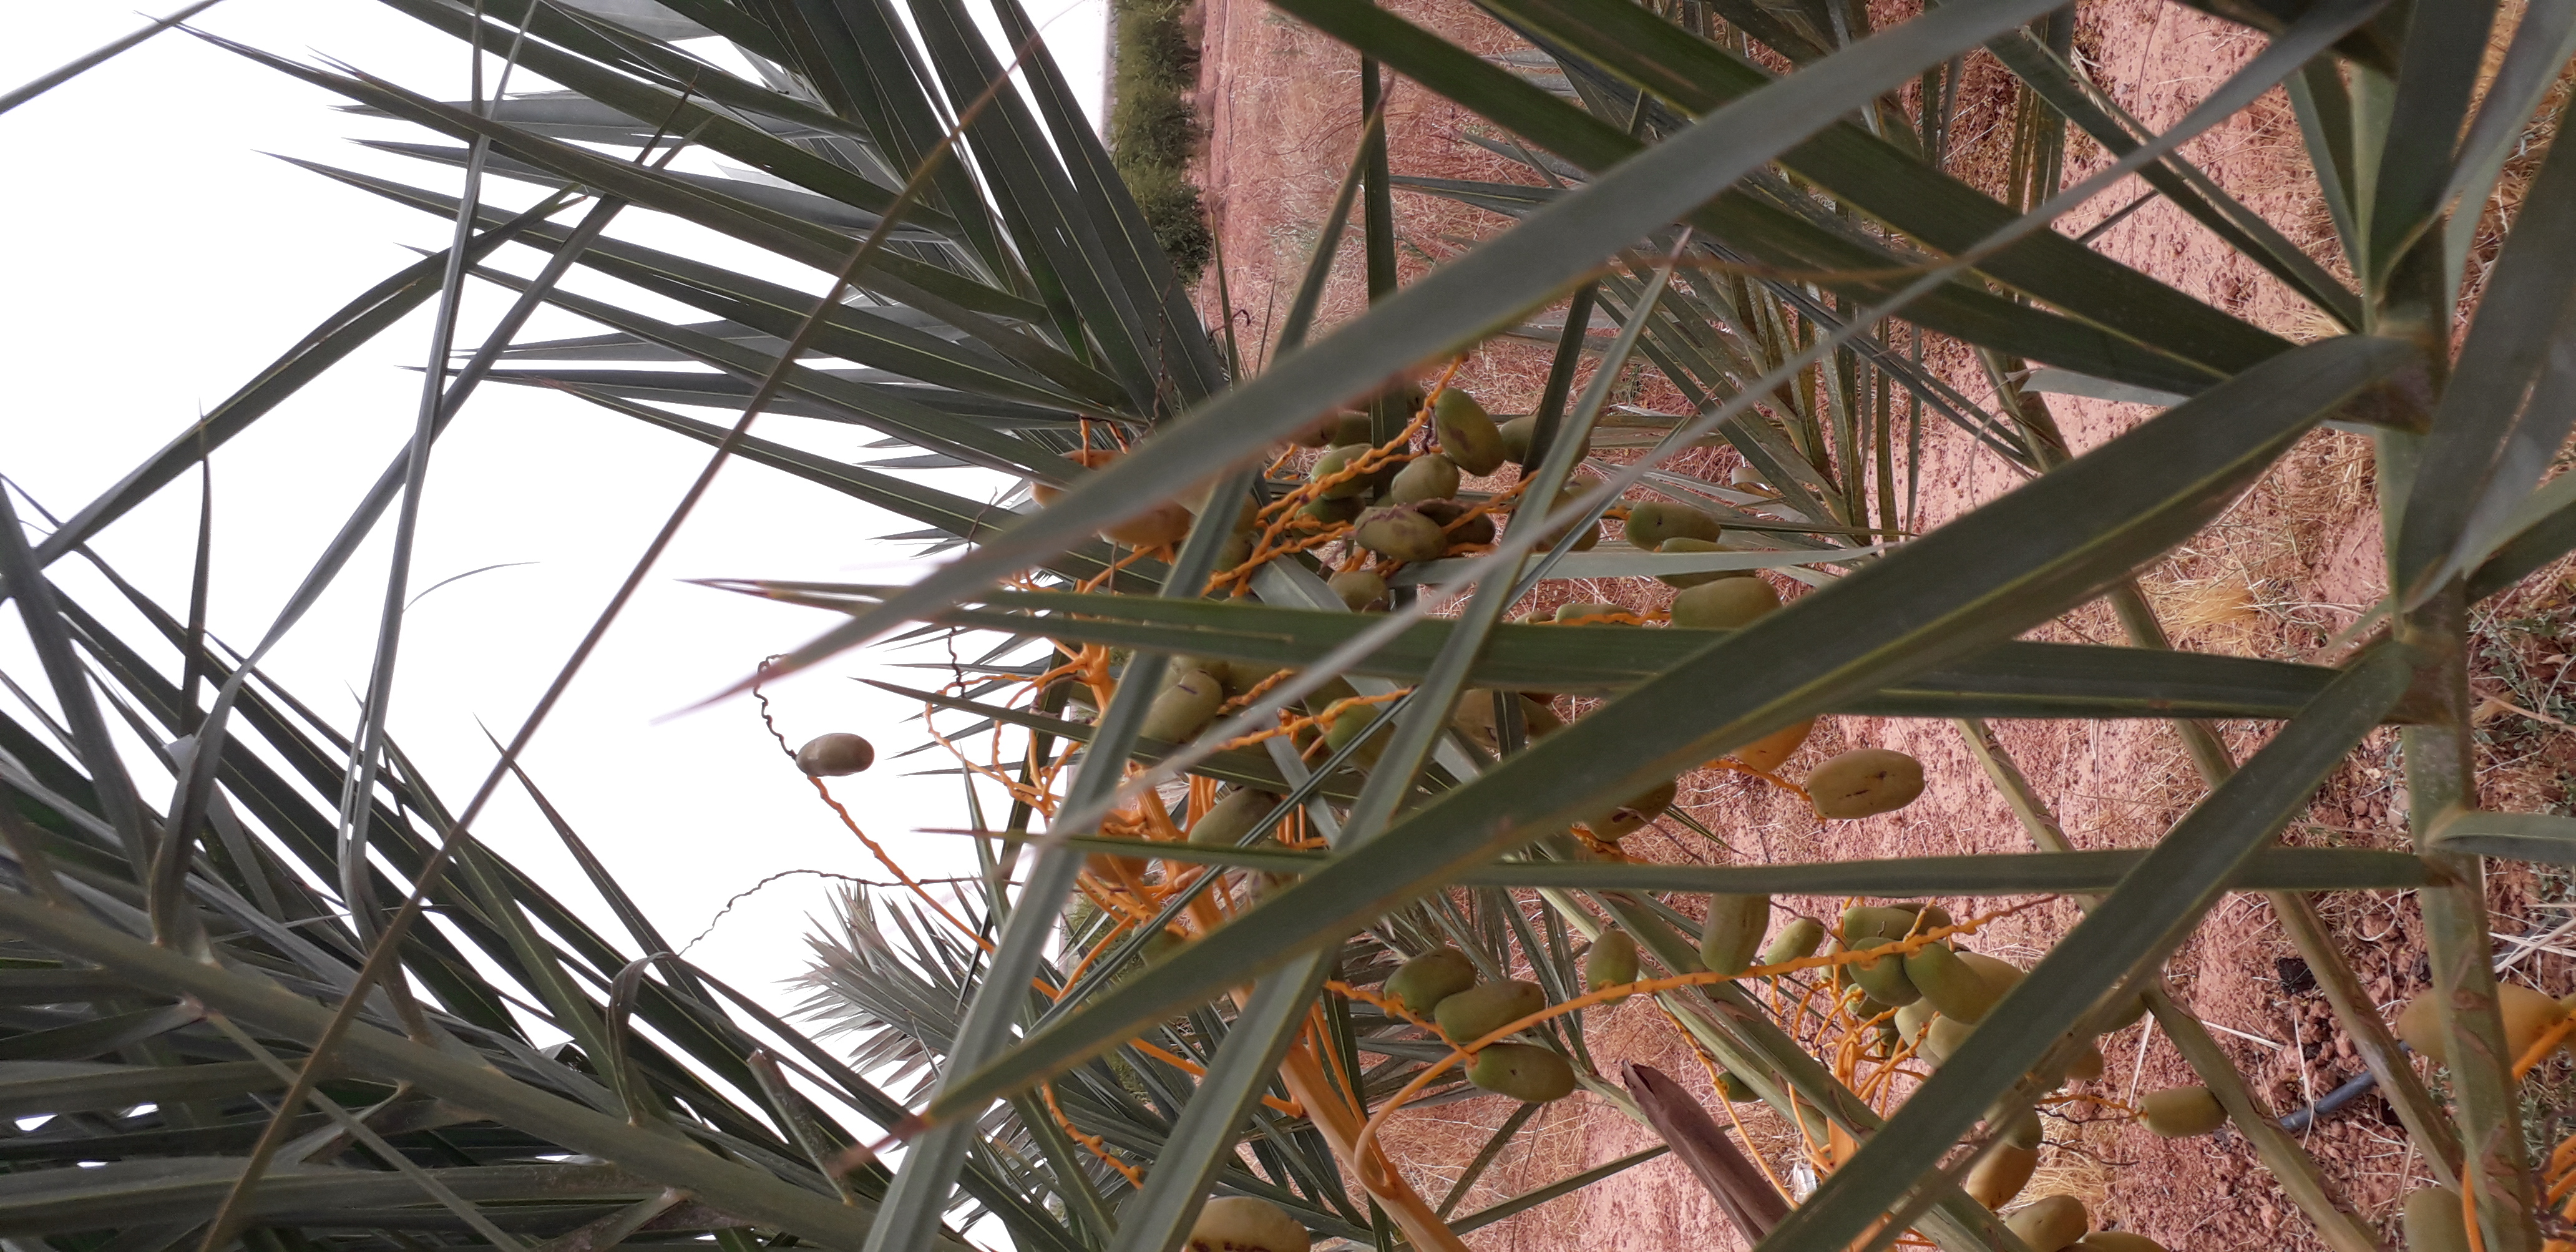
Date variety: Boumajhoul